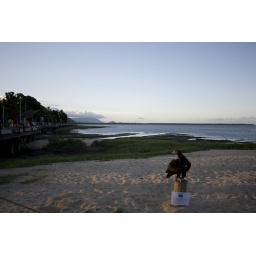
Wedge-tailed eagle, part of a birds of prey show on the beach in Cairns.